El Palo Alto

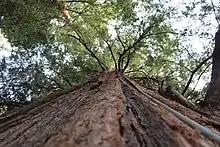
Facing upward from right next to the tree trunk, showing a small gray pipe going all the way up to the leaves

The land beneath and nearby the tree passed through various owners before becoming part of the city of Palo Alto, which did not yet exist. Some references state that the tree lay at the northwest corner of a Mexican land grant called Rancho Rinconada del Arroyo de San Francisquito, which spanned of oak trees and brush. This corner abutted Rancho San Francisquito to the west and Rancho de las Pulgas to the north. In 1835, the Rinconada grant was first given to Don Rafael Soto, whose father had settled in the de Anza expedition of 1775–76. Soto's widow inherited the grant in 1841. She entered a dispute with the US government—which acquired California as a state in 1850, after the Mexican–American War—over whether her claim was valid. Soto's heirs were finally declared the rightful owners in 1872, and gave the contractors who had represented them about of land as compensation; the heirs kept the other, northern part.